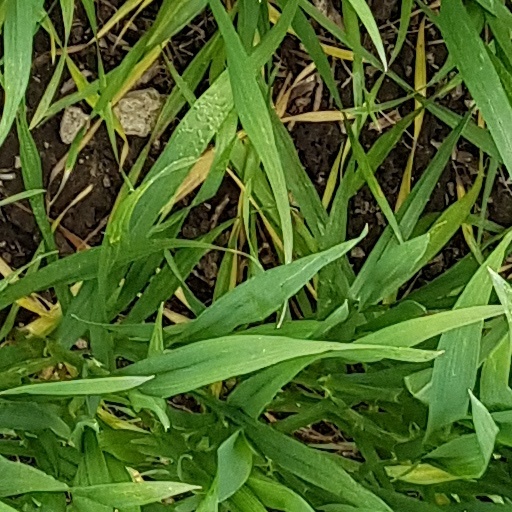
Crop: wheat